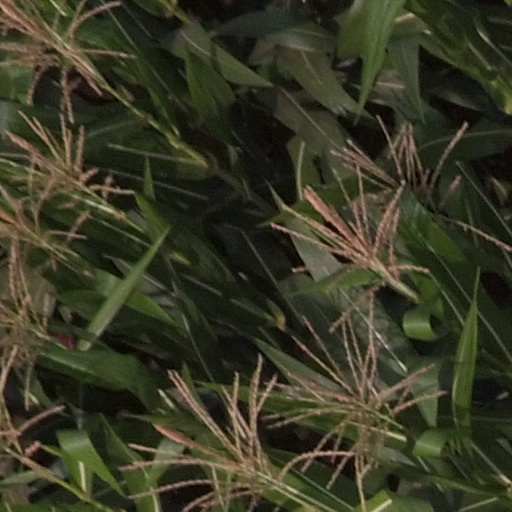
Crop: maize; corn